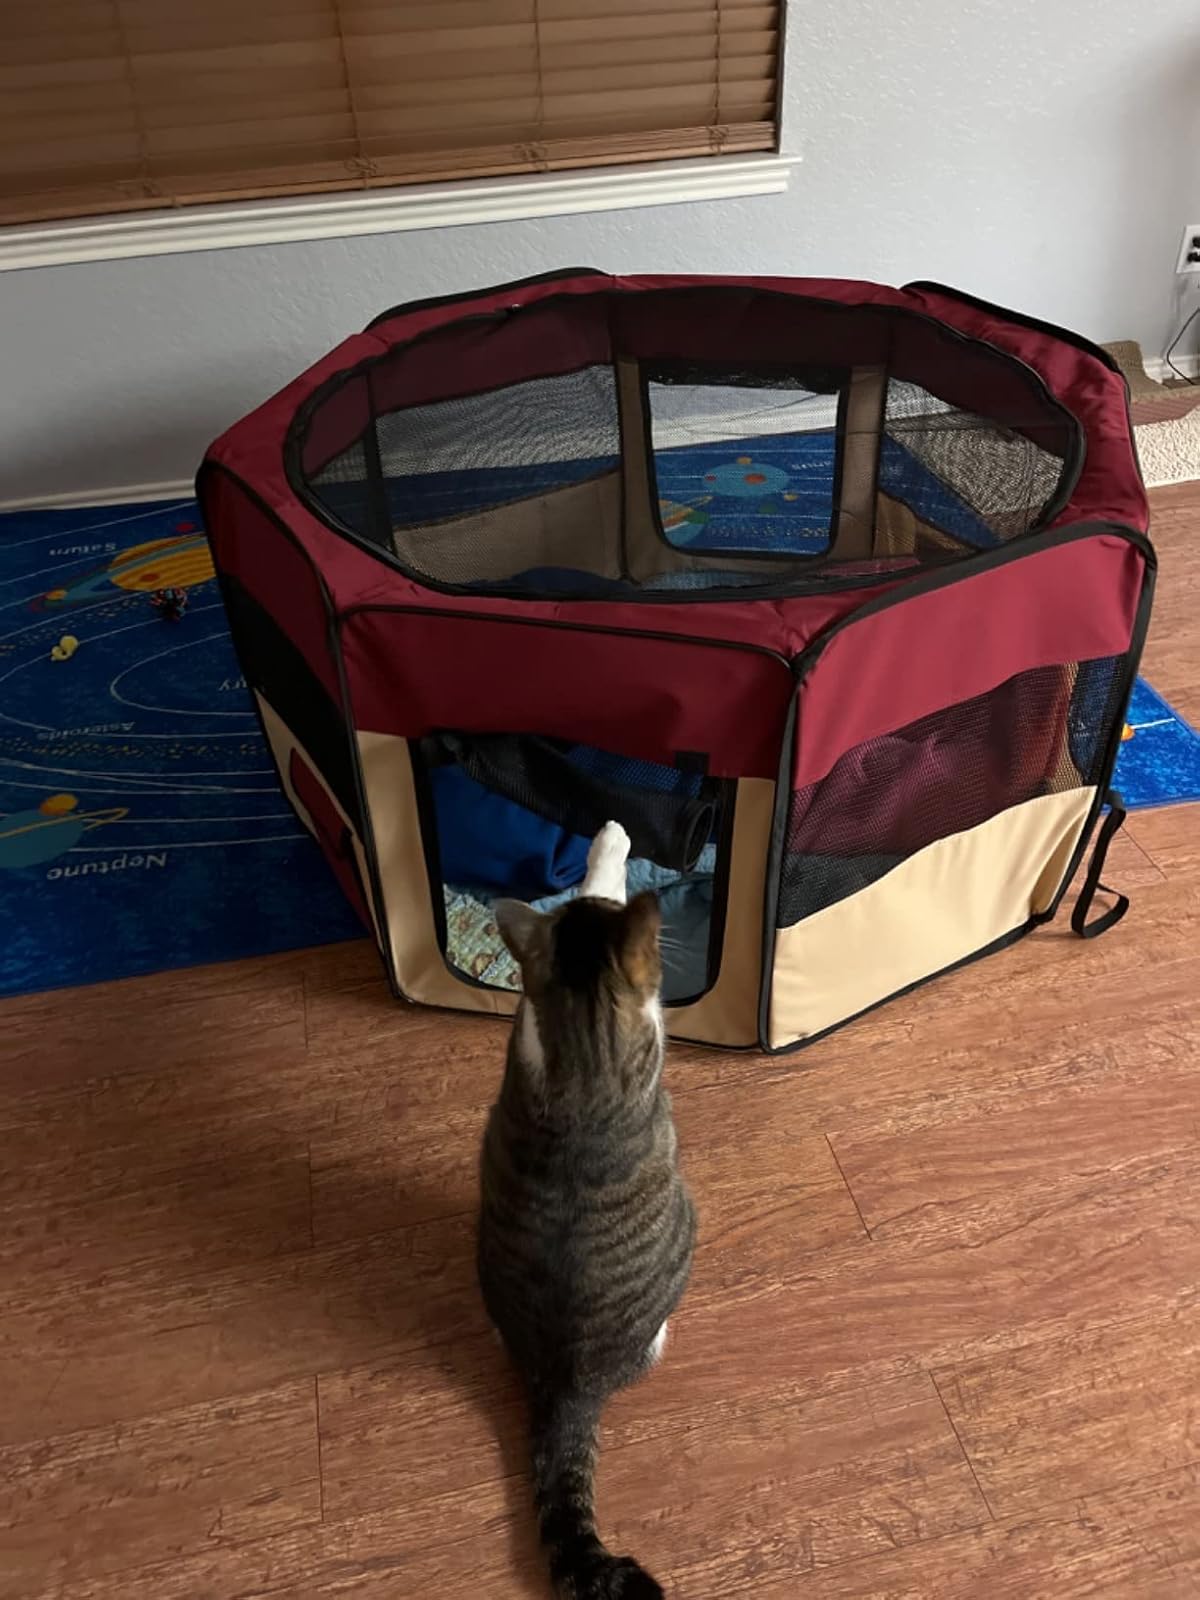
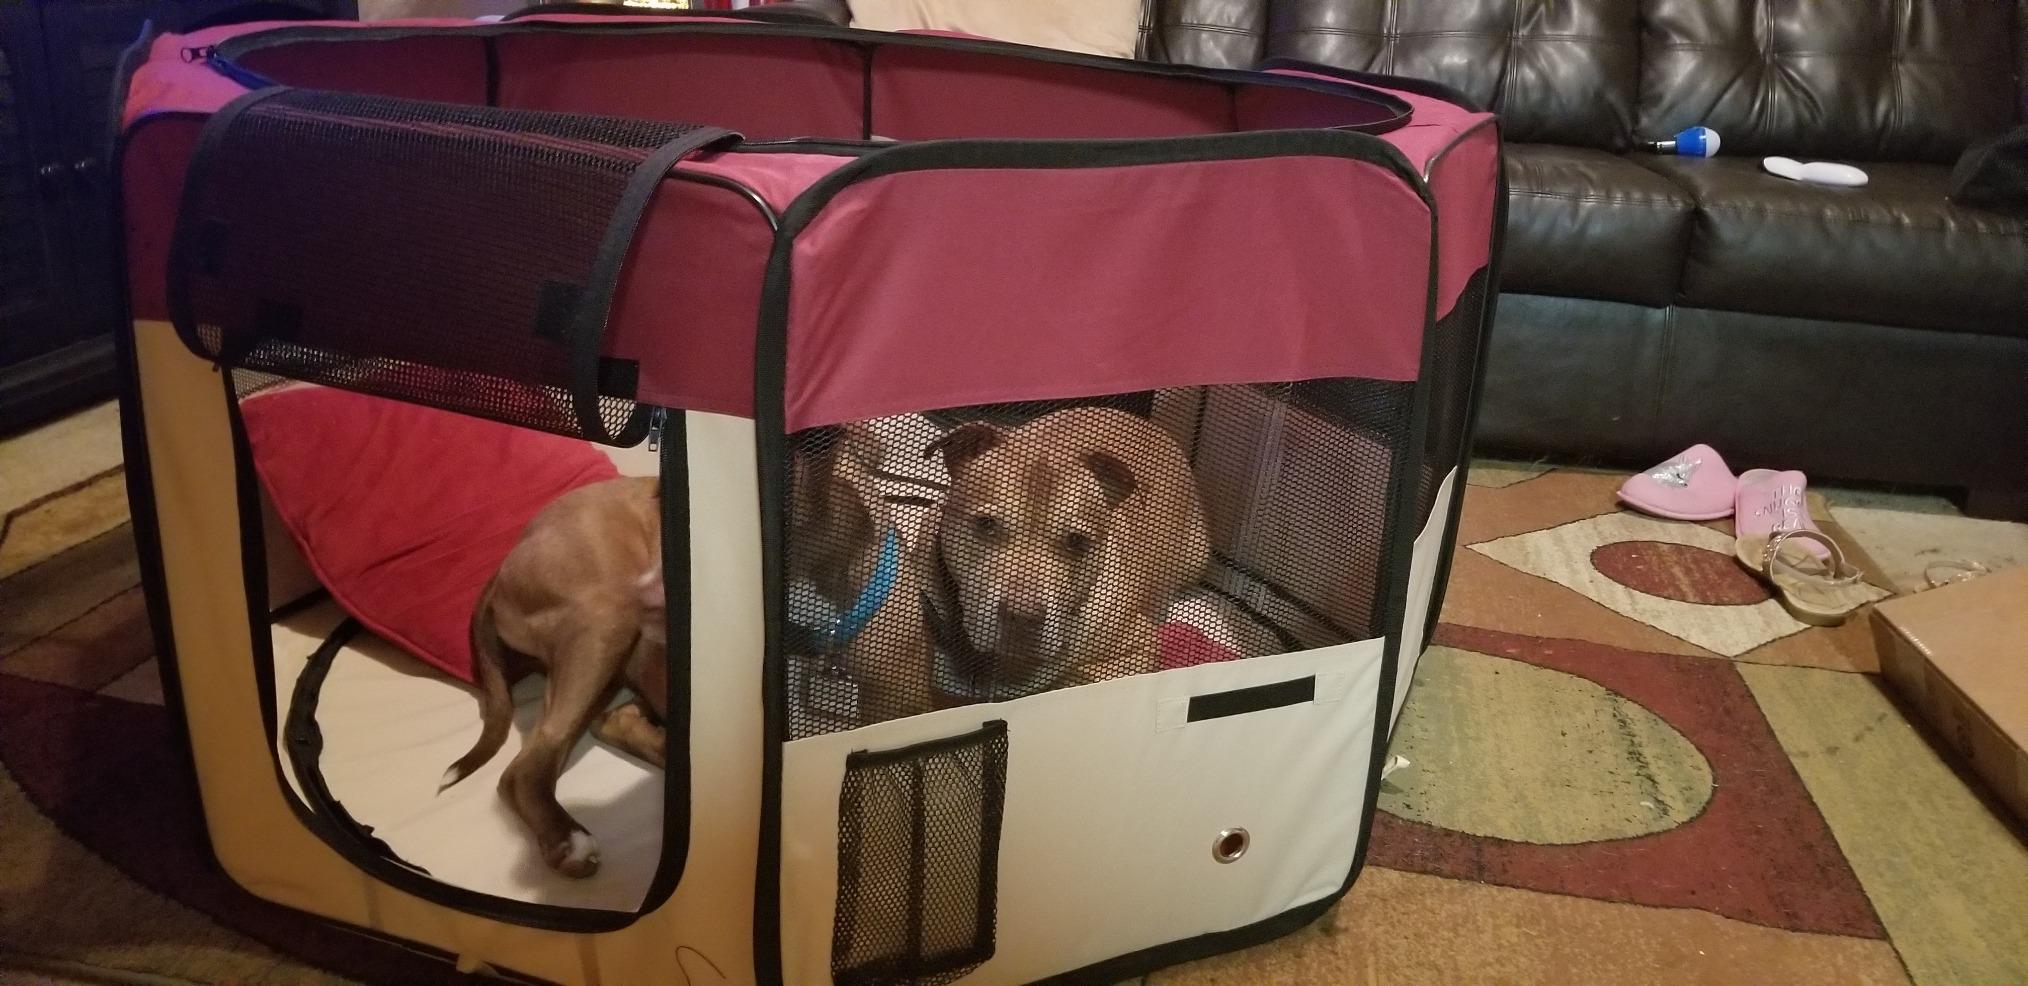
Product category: items_kennel
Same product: yes